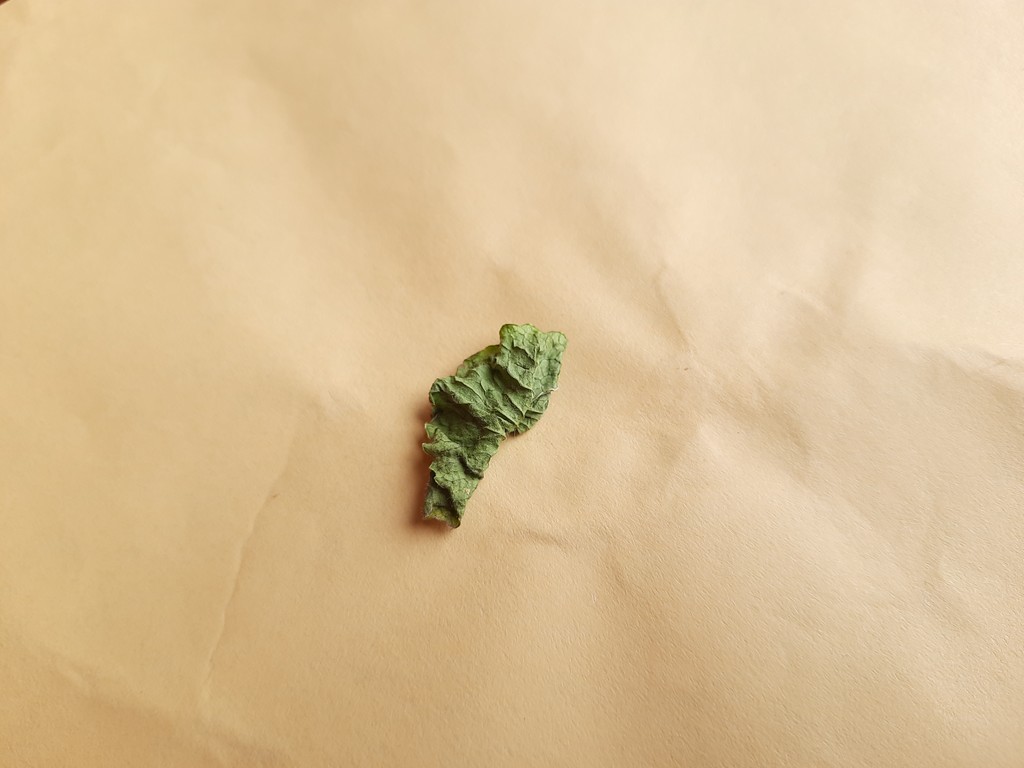
Label: Dried